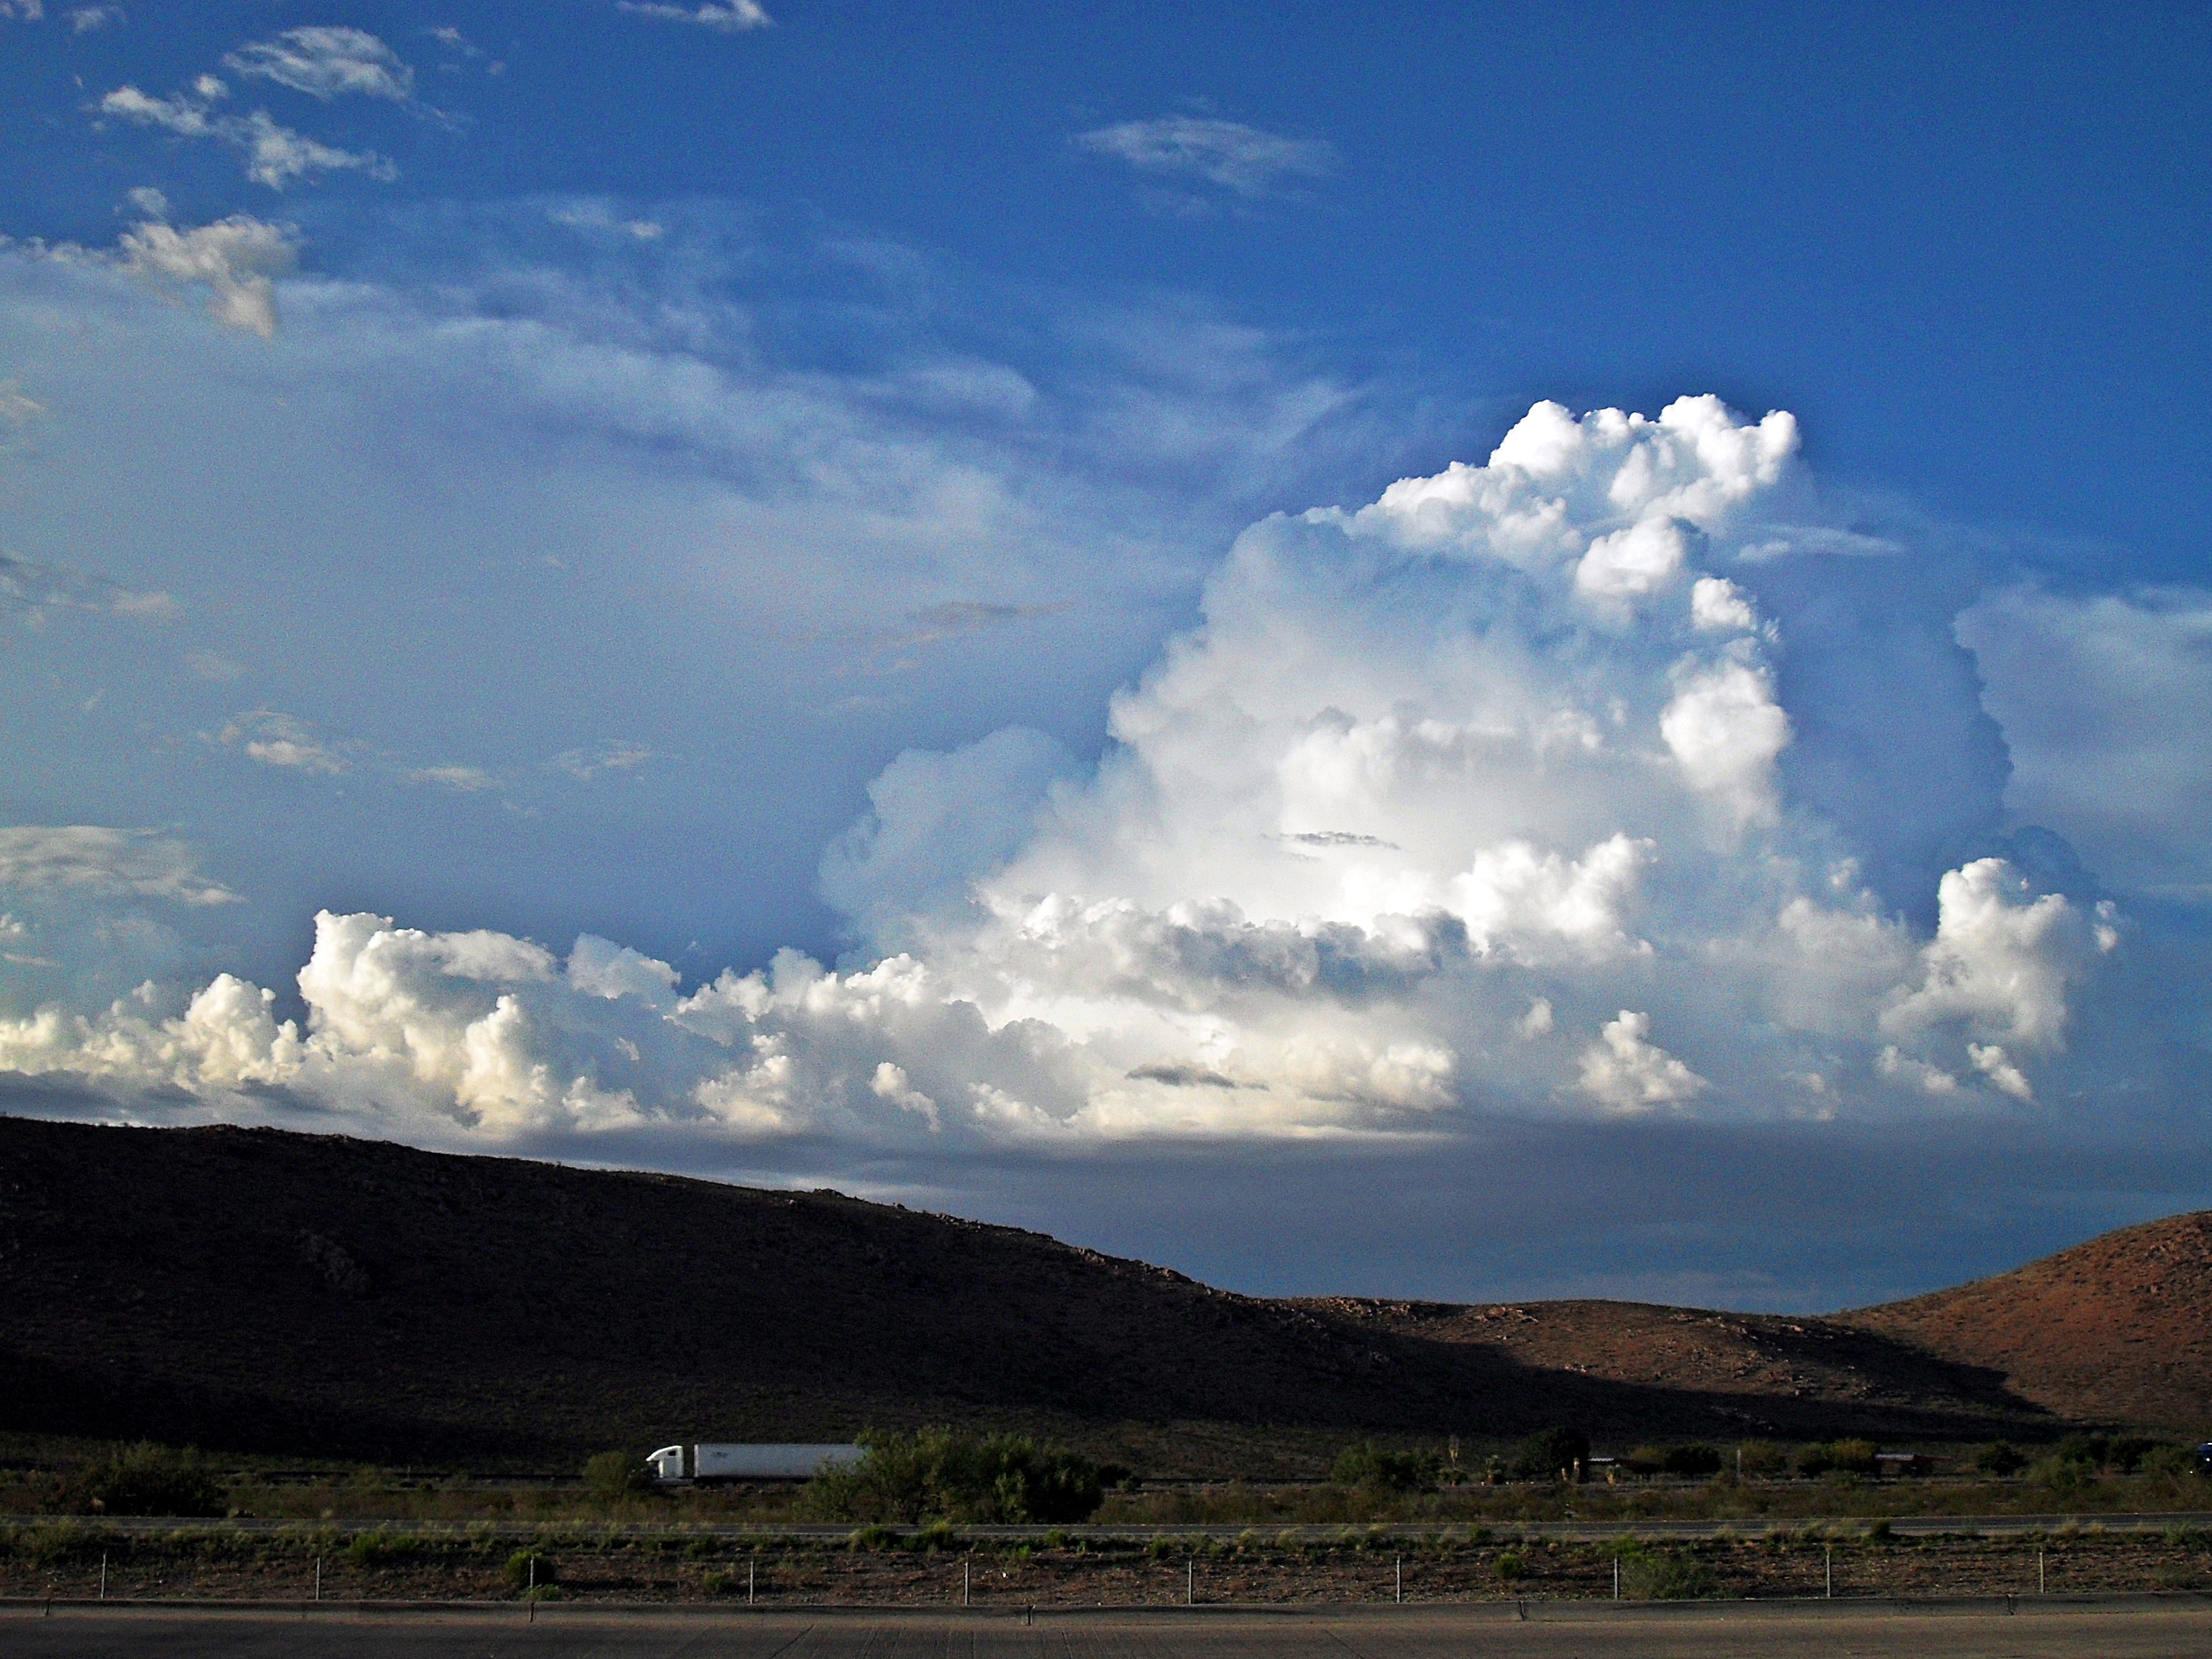
new mexico, usa, road, freeway, storm, cloud, sky, cumulus, blue, highland, daytime, natural landscape, meteorological phenomenon, atmosphere, ecoregion, horizon, grassland, plain, mountain, infrastructure, landscape, hill, tree, rural area, sunlight, steppe, fell, highway, road trip